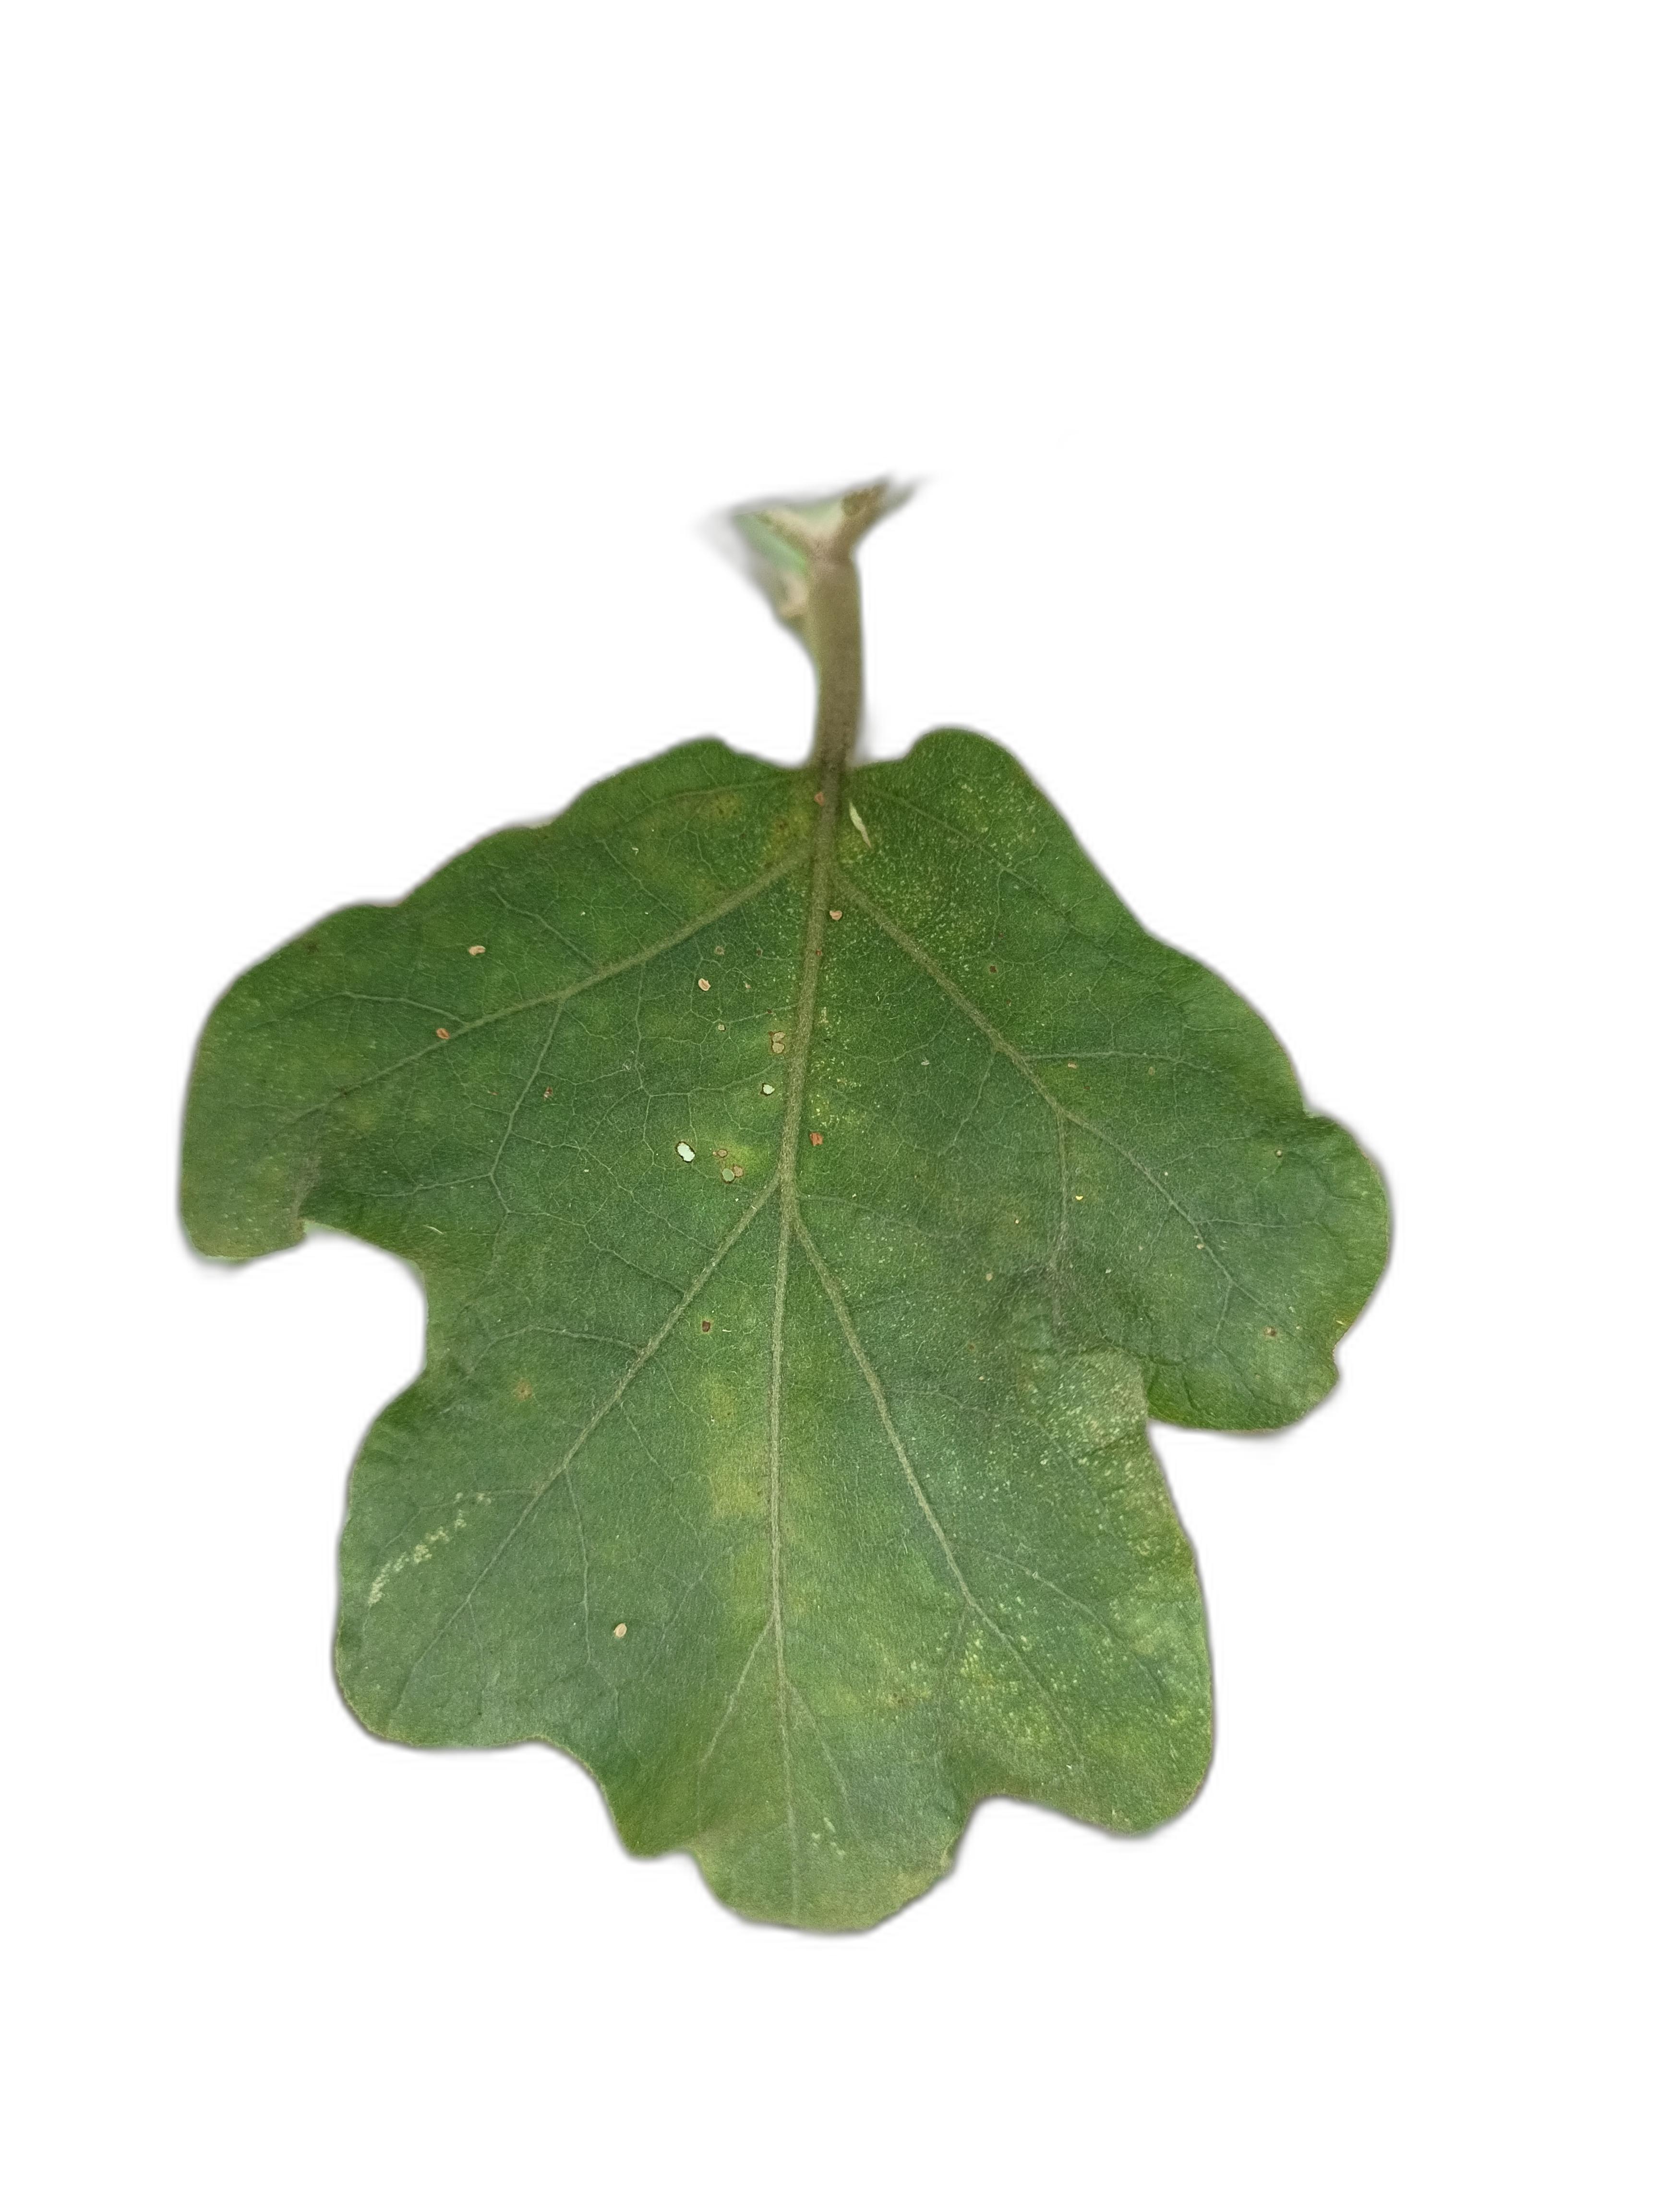
Label: Mosaic Virus Disease